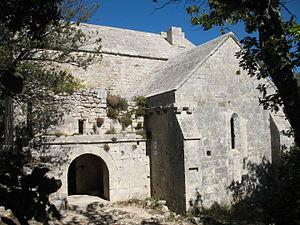
La Roque d'Anthéron - Chapelle Sainte Anne de Goiron This building is classé au titre des Monuments Historiques. It is indexed in the Base Mérimée, a database of architectural heritage maintained by the French Ministry of Culture,
Cet article recense les monuments historiques des Bouches-du-Rhône, en France.
La Roque-d'Anthéron est une commune française située dans le département des Bouches-du-Rhône, en région Provence-Alpes-Côte d'Azur.
Lambesc est une commune française, située dans le département des Bouches-du-Rhône en région Provence-Alpes-Côte d'Azur.